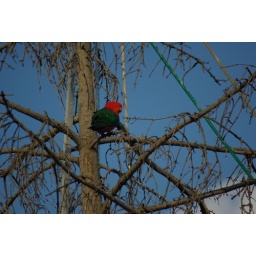
Dead pine tree in front yard